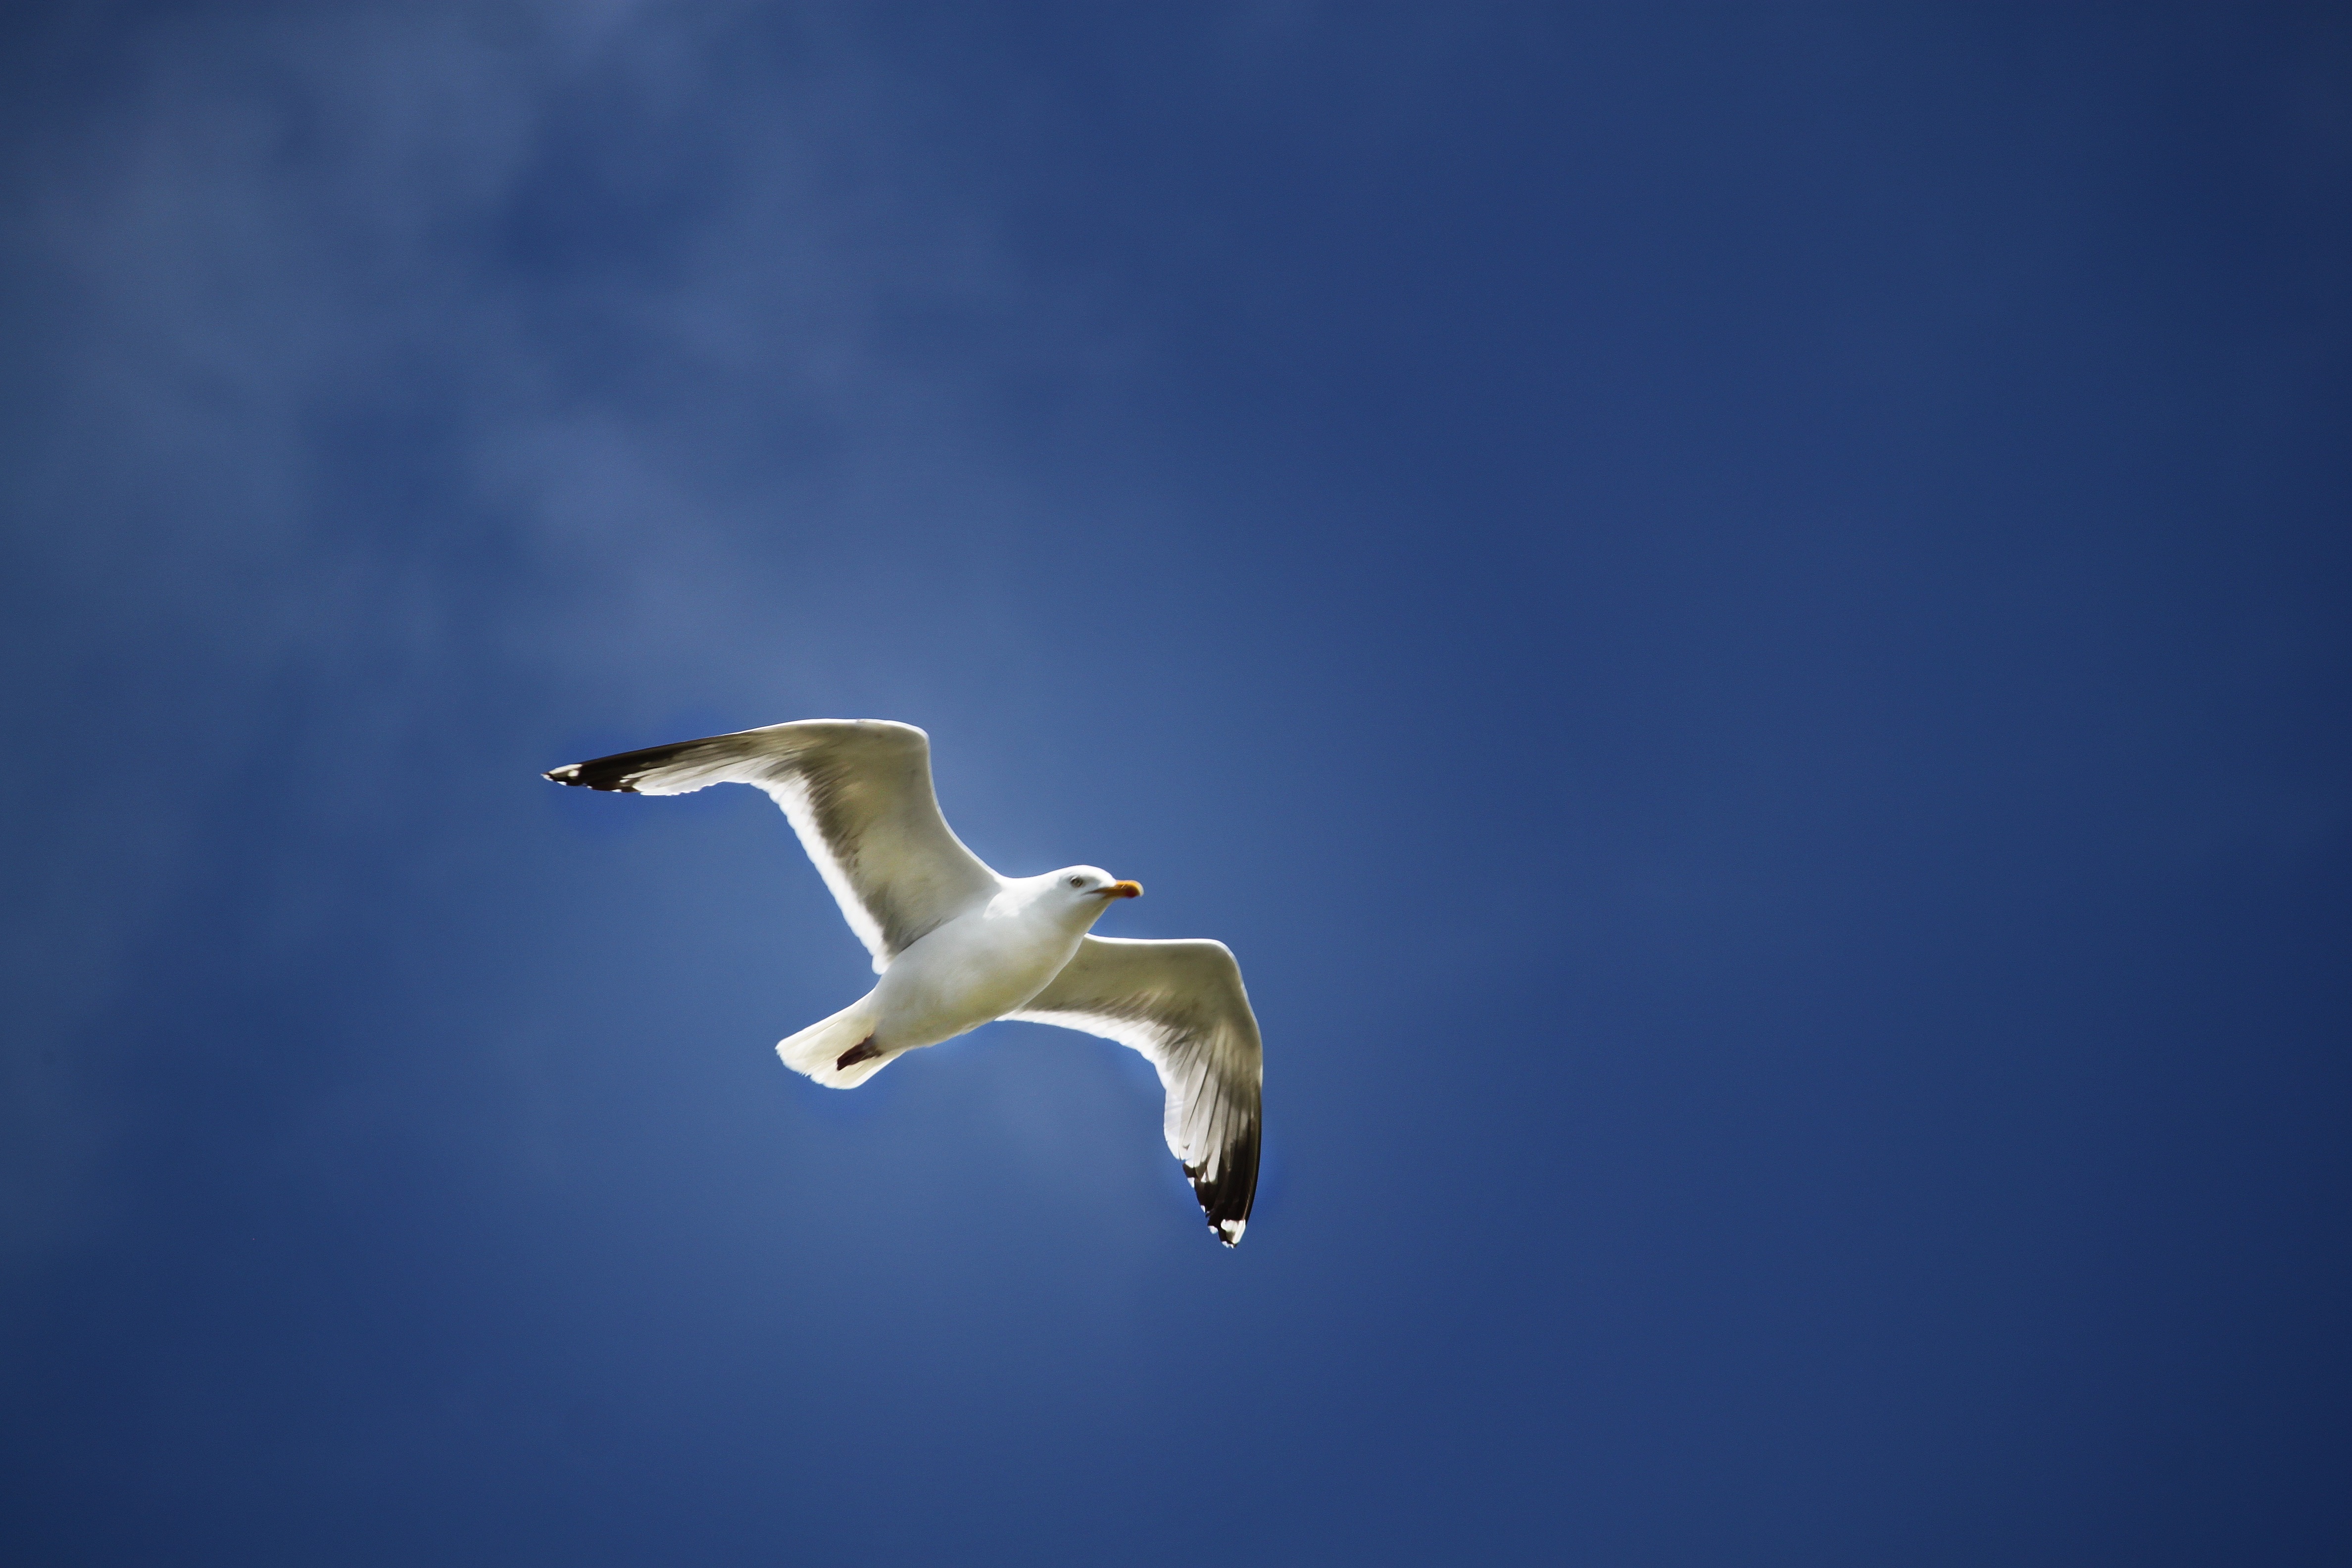
bird, wing, sky, seabird, seagull, gull, flight, freedom, wings, vertebrate, albatross, charadriiformes